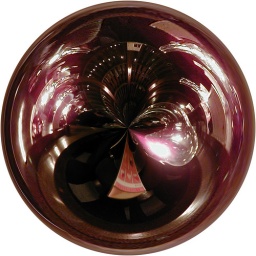
Mysterious_The house of a lamp in Otaru